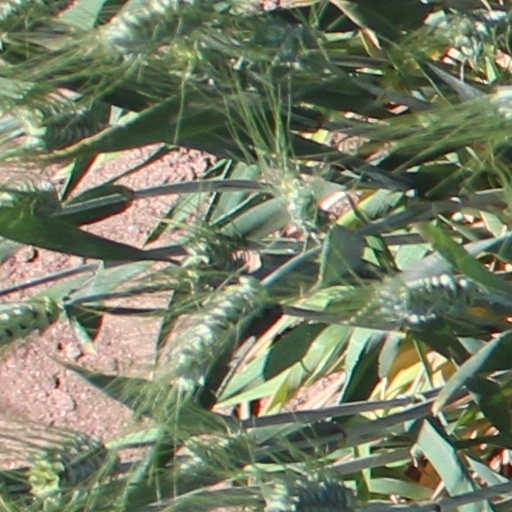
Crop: wheat